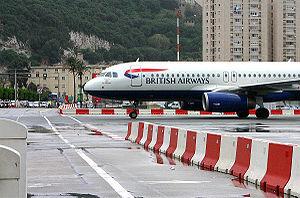
L'aéroport international de Gibraltar est à la fois un aéroport civil desservant l'enclave britannique de Gibraltar et une base militaire de la Royal Air Force ayant le nom de RAF Gibraltar.